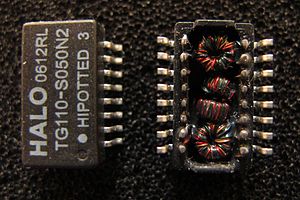
Ferritkerne
Ferritringkerne eller ferrit-toruskernetransformatorer, som anvendes i et ethernetnetkort til galvanisk isolation og balun.
Inden for elektronik er en ferritkerne en type af magnetisk kerne lavet af ferrit, hvorigennem eller hvorpå en elektrisk spole eller transformator kan laves.